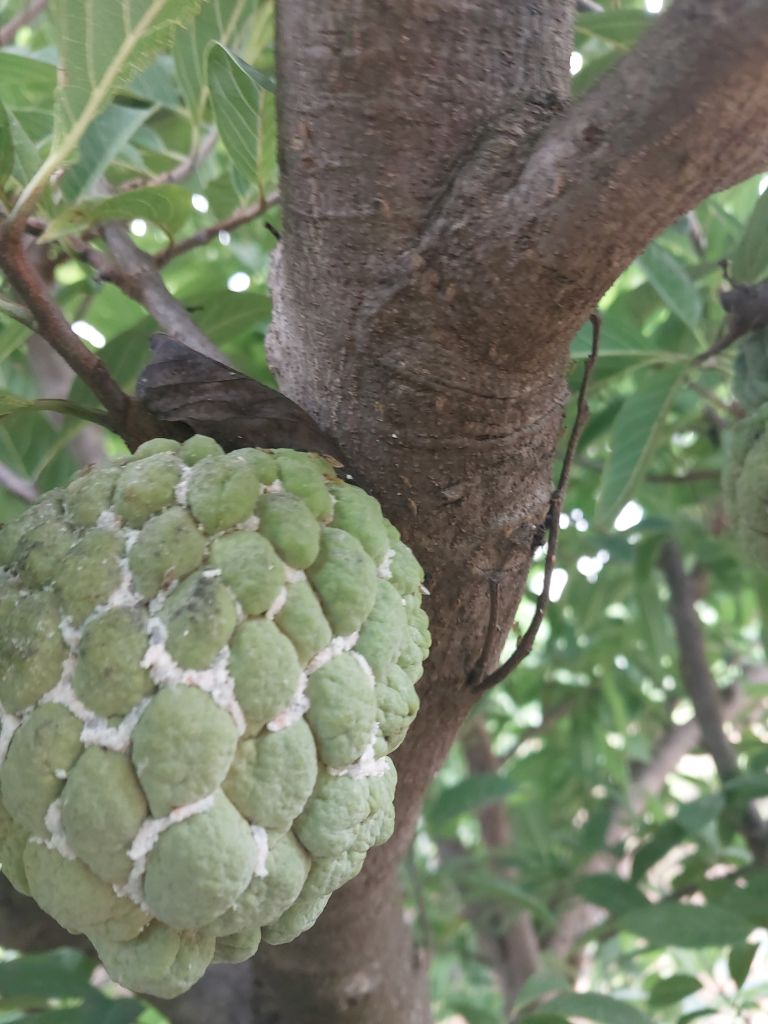
Disease label: Mealy Bug